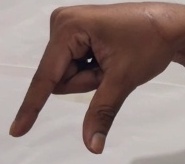
ASL sign: Q